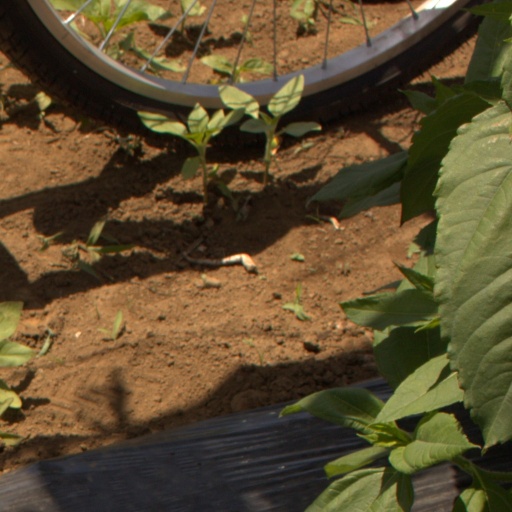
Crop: Jerusalem artichoke